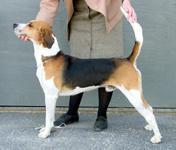
English_foxhound